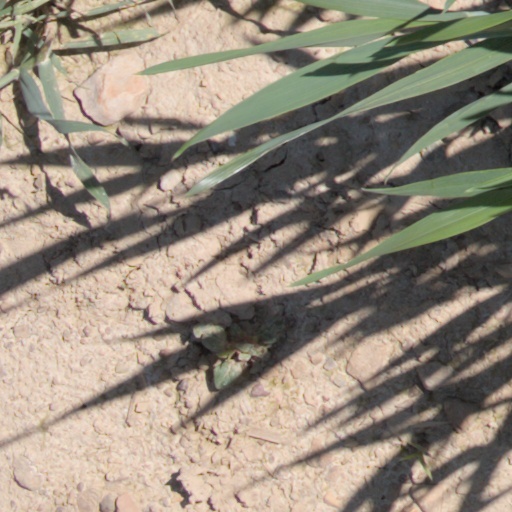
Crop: wheat